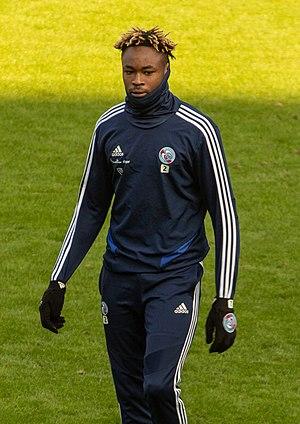
Mohamed Simakan durant l entrainement du Racing Club de Strasbourg